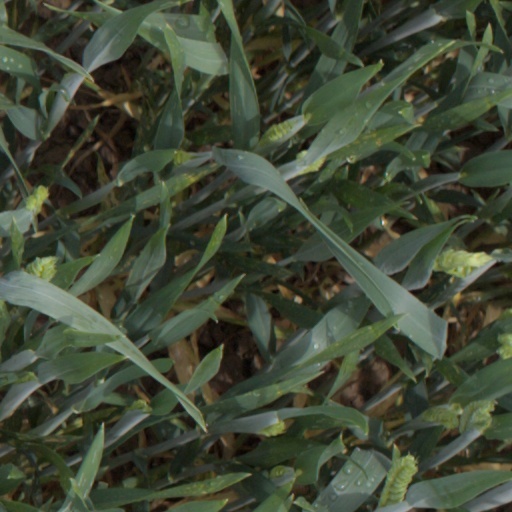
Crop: wheat